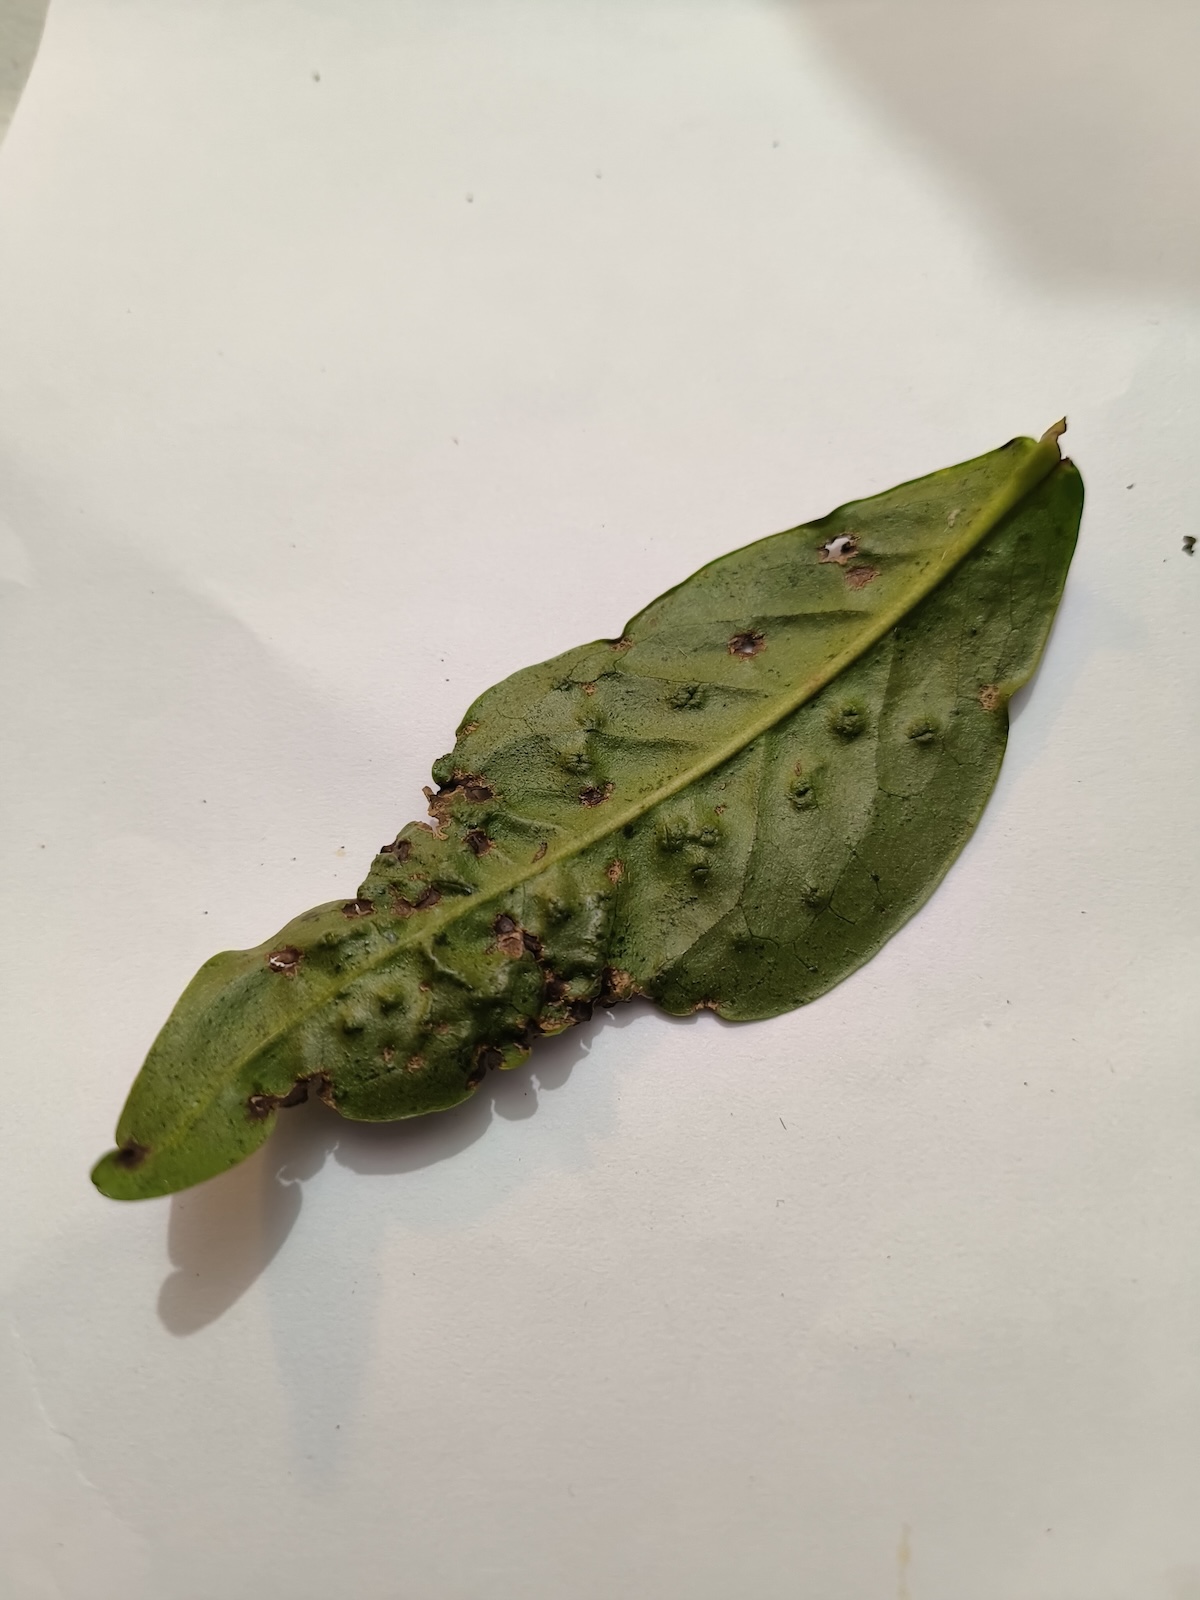
Label: Green mirid bug